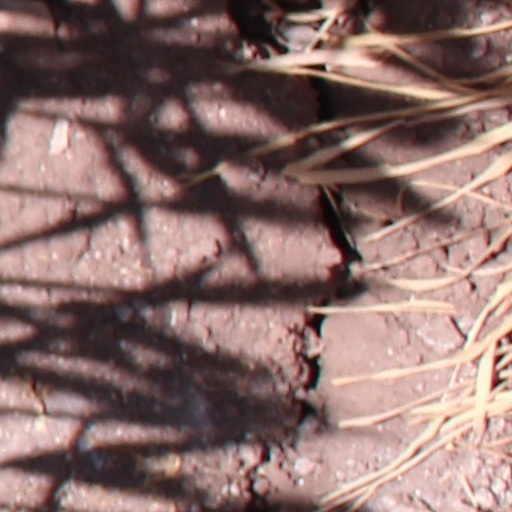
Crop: wheat